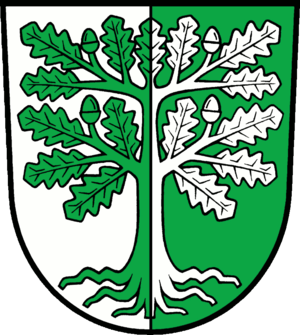
Schöneiche bei Berlin est une commune de l’arrondissement d'Oder-Spree, au Brandebourg, en Allemagne.